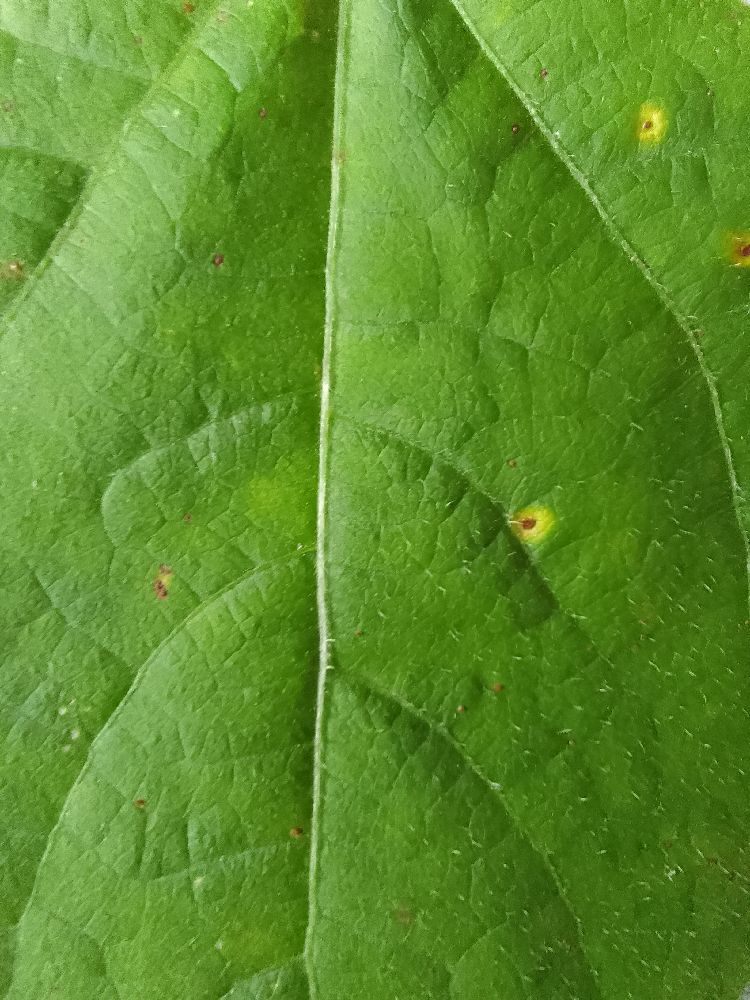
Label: rust